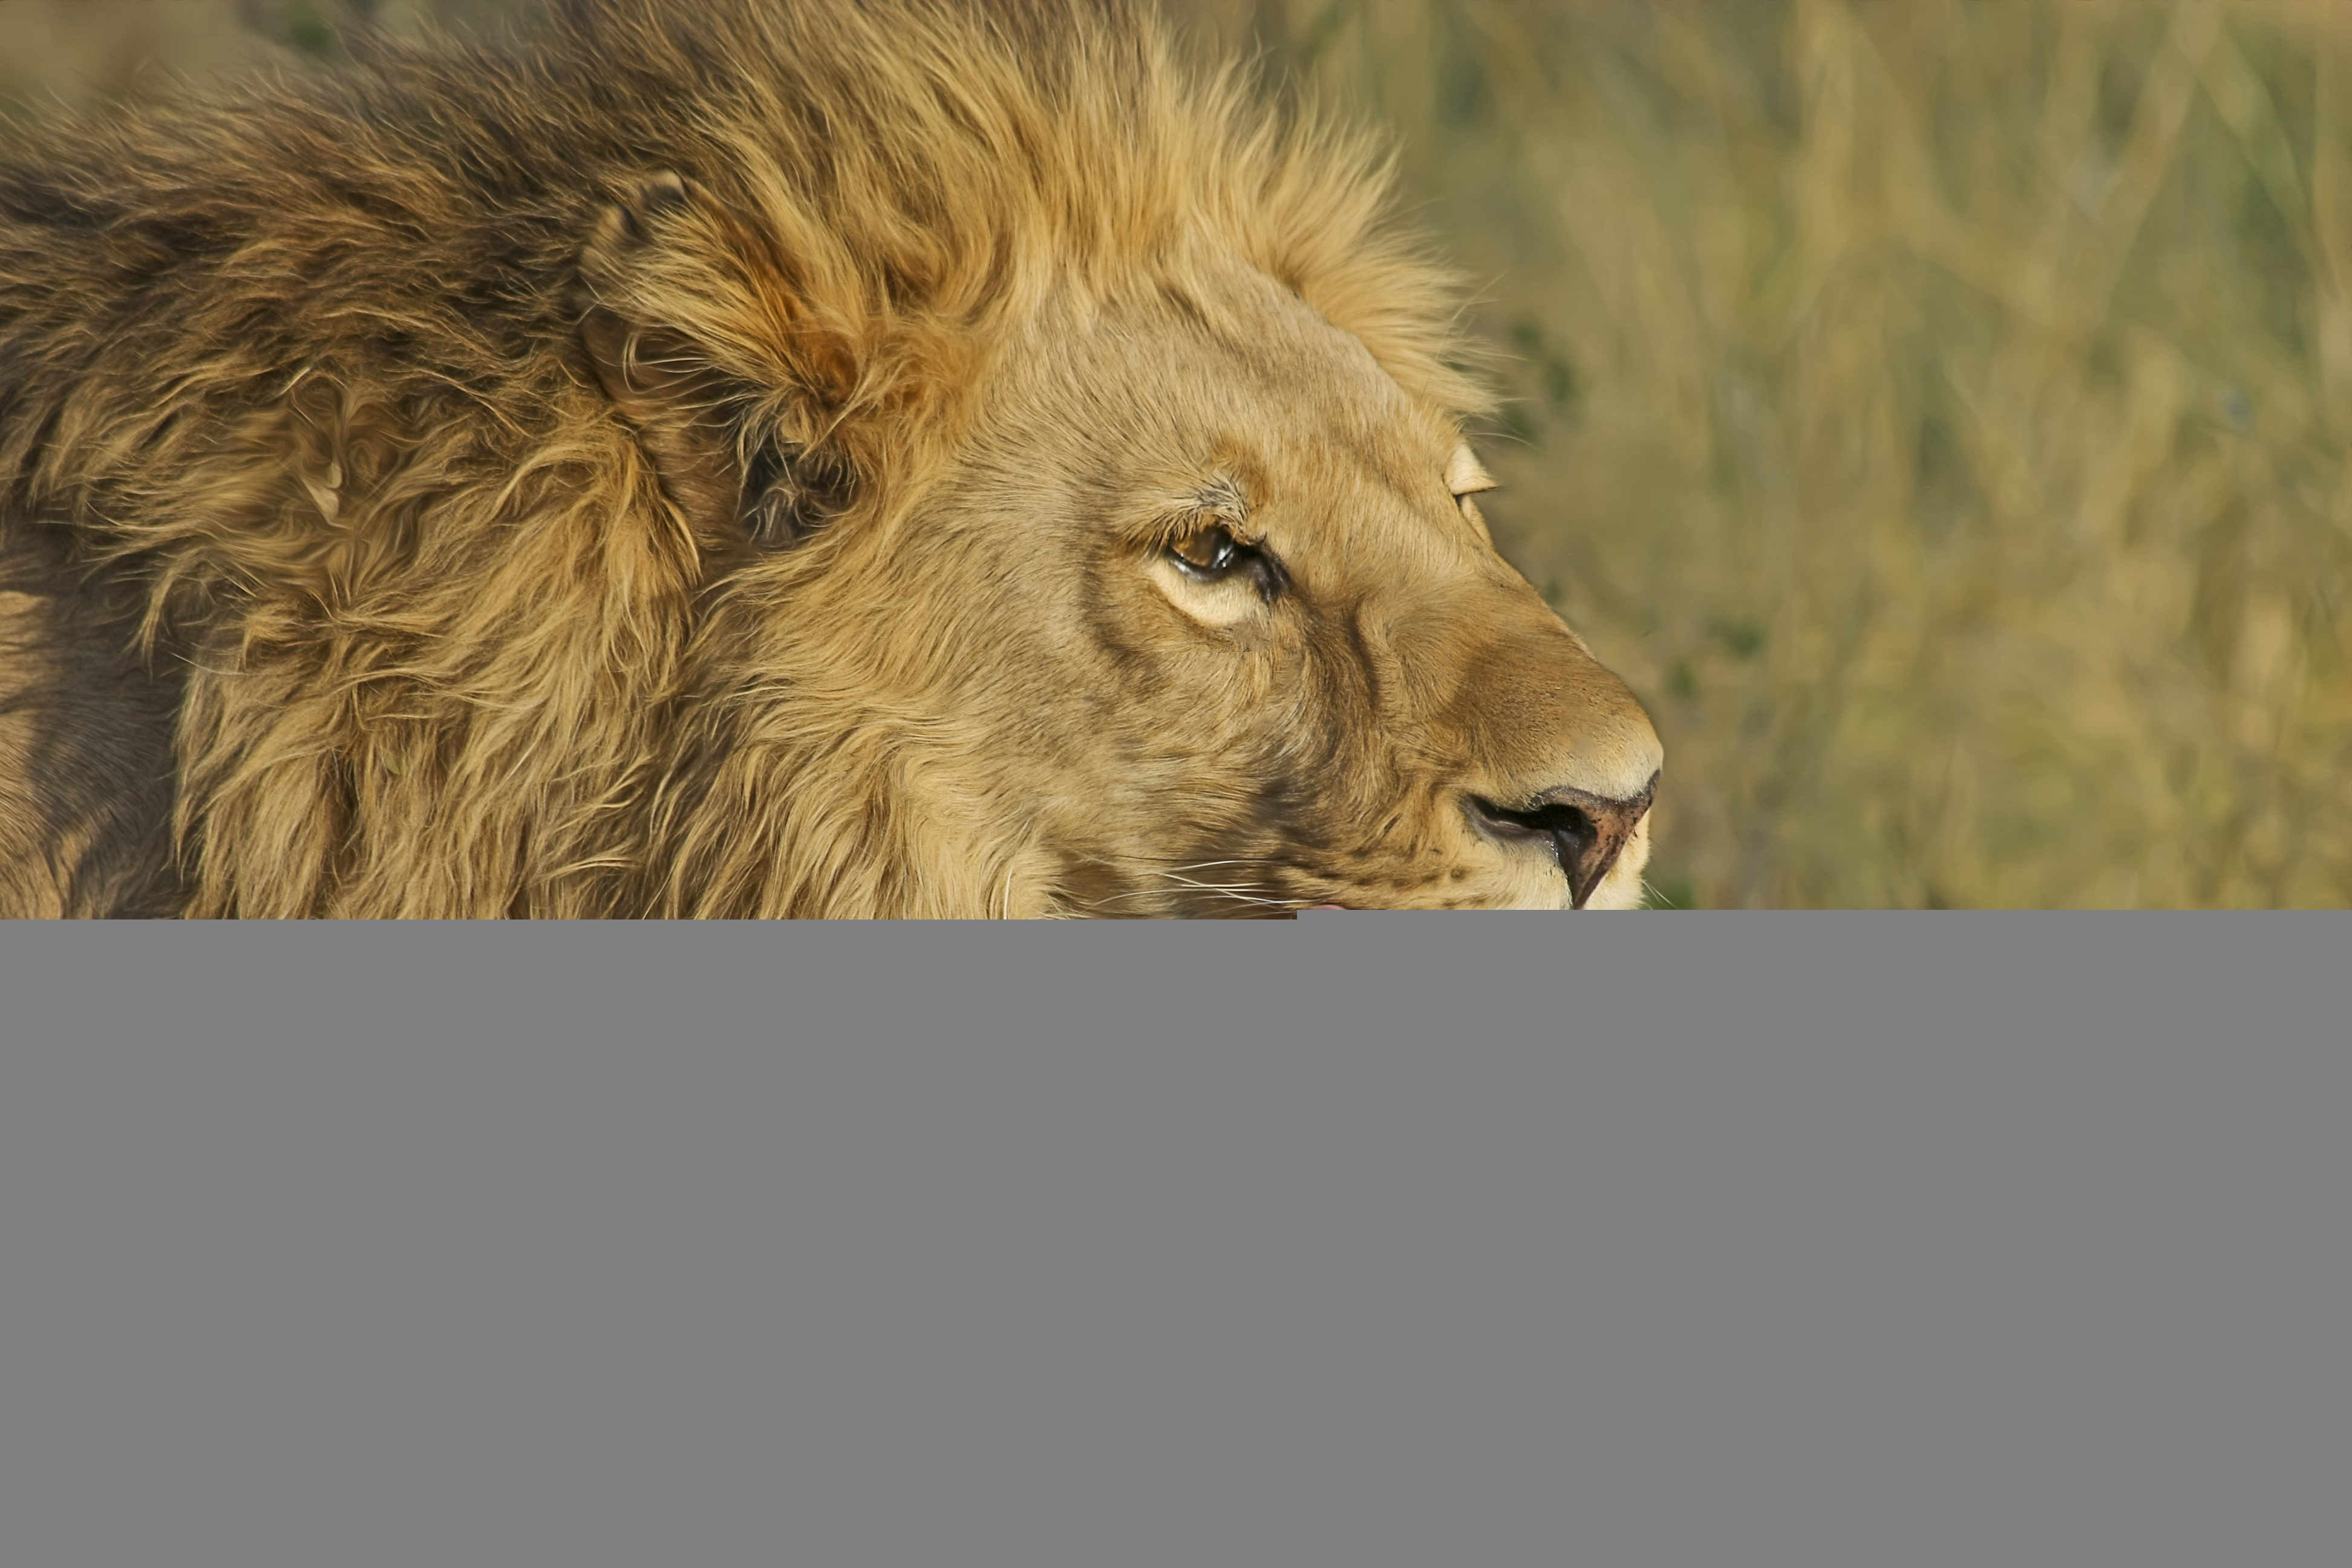
animal, wildlife, mammal, mane, predator, fauna, savanna, lion, big cat, whiskers, vertebrate, safari, big cats, wild cat, animal photography, cat like mammal